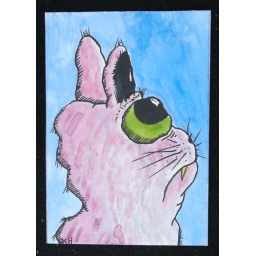
George - likes to swim in plastic water bottles.